State Public Historical Library of Russia

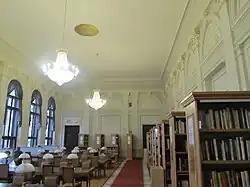
State Historic Public Library of Russia Main Hall of Historical building

The State Public Historical Library of Russia was founded in 1938 under the Soviet Union as the State Public Historical Library of the Russian Soviet Federative Socialist Republic or State Public Historical Library.